Jeffrey Street

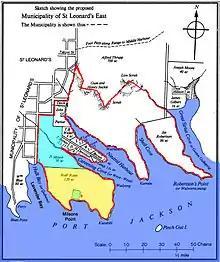
1850s Map is from the 1850s but refers to earlier land grants. Caption reads ""Early map published in the North Shore Times 8 May 1963 showing the boundary of the Municipality of St Leonards East, proclaimed 1860."" Added to the original map are the words "Lavender Bay" which used to be called Hulk Bay, and "Milsons Point". Colours have also been added. Highlighted in yellow is the original 120 acre grant to Robert Ryan in 1800 that was purchased around 1806 by Robert Campbell; in pale blue is the 50 acre grant to James Milson in August 1824; in green is the approximate position that was marked on the map for the orchard that James Milson was still leasing from Robert Campbell in the 1840s (in the 1820s he leased the whole 120 acres); and in pink is the approximate position that was marked on the map for the farm of F.J. Hilly that was leased from Robert Campbell in the 1840s. The boundary of the Municipality of East St Leonards is marked in red.

Robert Ryan (?-?) was an Irish marine (Private - Royal Marines 32nd (Portsmouth) Company) on the First Fleet assigned to guard the convicts on board the "Prince of Wales", a 334-ton transport. Ryan established a relationship with Frances Williams, born circa 1760 in Wales. Williams first appeared before the courts in 1783 in Mold Wales accused of stealing clothing and cloth valued at 1 pound 17 shillings and 5 pence. Frances was found guilty and sentenced to death. The sentence was later commuted to 7 years transportation. Frances met Ryan on the "Prince of Wales" on the voyage to Australia (a voyage of almost nine months).